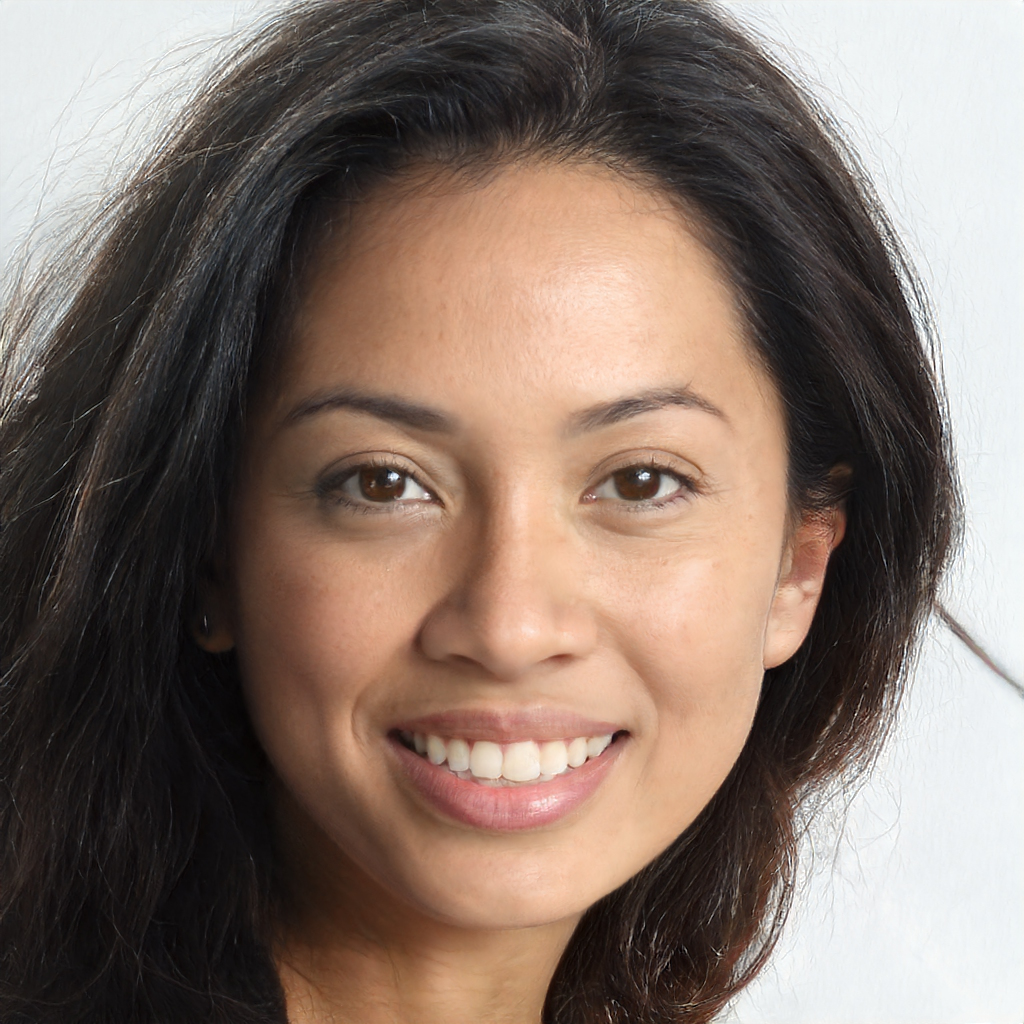
Gender: Female